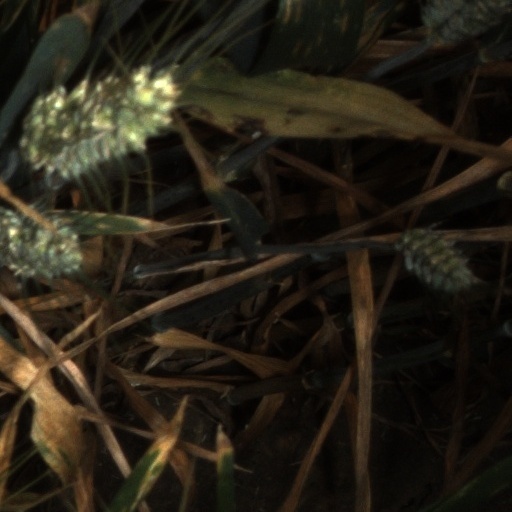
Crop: wheat